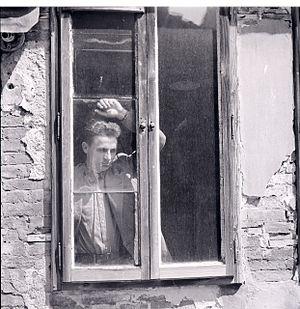
Fulvio Roiter est un photographe italien.